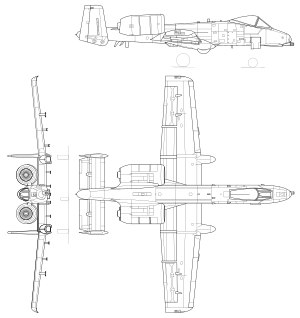
A-10 Thunderbolt II
A-10 Thunderbolt II
A-10 Thunderbolt II er et ildstøttefly, som er beregnet til at angribe jordmål, herunder specielt kampvogne. De ting man havde lært under 2. Verdenskrig for at kunne overleve luftværnsild, var gået i glemmebogen med indførelsen af overlydsfly. Doktrinen var at luftkampe skulle udkæmpes med missiler, der var altødelæggende. Under Vietnamkrigen gik jetjagere i lav højde tabt pga. mindre sprængstykker fra luftværnsgranater. Amerikanernes erfaringer fra 1965-73 blev brugt til at designe A-10. Flyets opbygning tillader, at dets missioner foregår i lav højde med relativ lav hastighed. Rigelig motorkraft og vingeareal sammen med redundante, og fysisk adskilte, styrekredsløb gør flyet meget lidt sårbart overfor skader, og med den kraftige pansring af cockpitsektionen er flyet kun lidt sårbart og i stand til at flyve med endda omfangsrige skader.